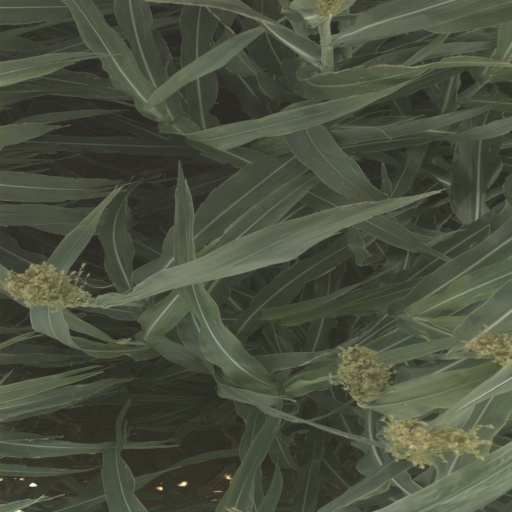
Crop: sorghum